Ferry transport in Berlin

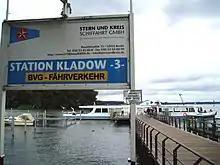
Kladow station of F10 line

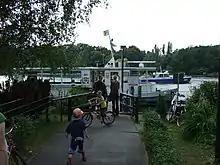
Wilhelmstrand station of F11 line

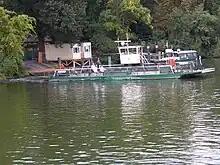
A private ferry at Pfaueninsel

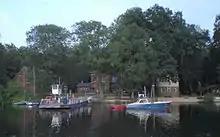
A private ferry at Scharfenberg

due to the city's extensive network of rivers, lakes, and canals. 6 routes operate within the city boundaries and one serves the city of Potsdam, which are part of the common public transport tariff run by the Verkehrsverbund Berlin-Brandenburg (VBB).